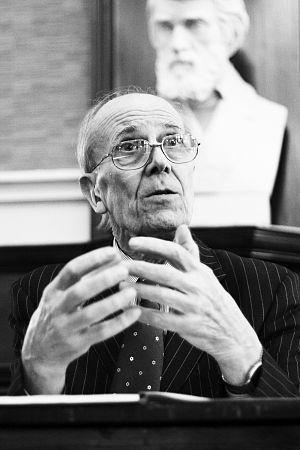
Le secrétaire d'État aux Affaires, à l'Innovation et aux Compétences est le membre du gouvernement britannique placé à la tête du département des Affaires, de l'Innovation et des Compétences.